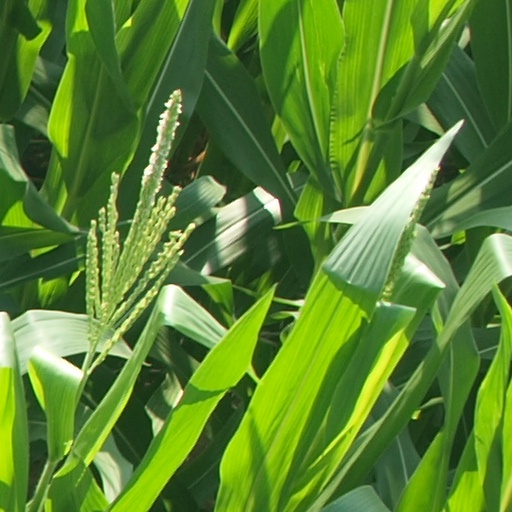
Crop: maize; corn